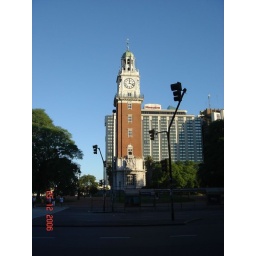
English clock tower opposite Retiro station in Buenos Aires